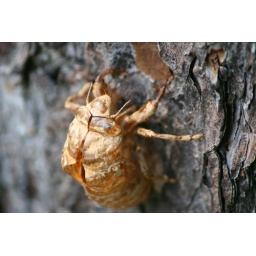
Locust Shell I found on a pine tree in my yard